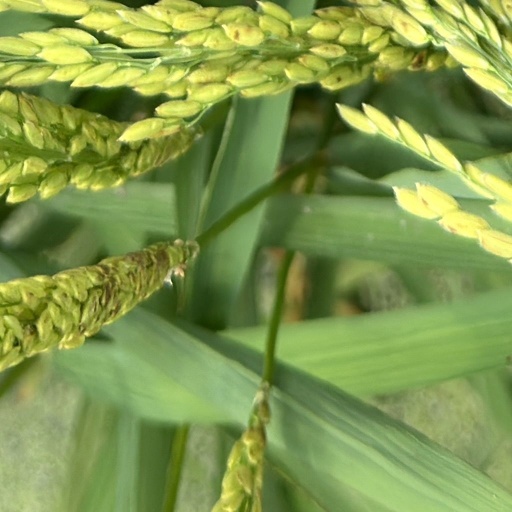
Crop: rice